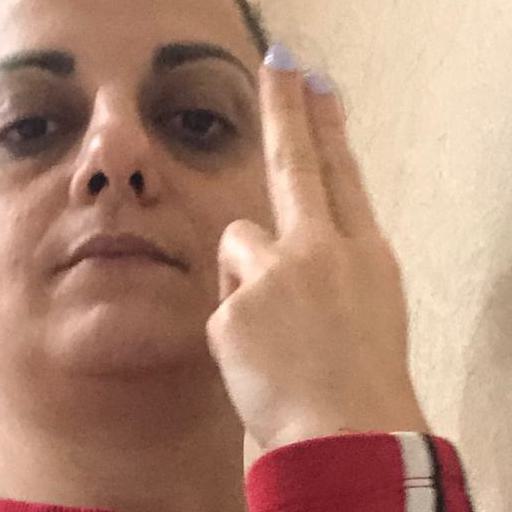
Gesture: two_up_inverted